Vivian Blaine

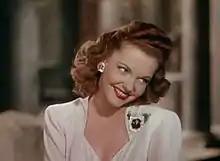
Vivian Blaine in "Something for the Boys" (1944)

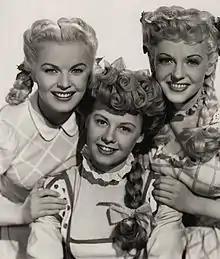
(L-R): June Haver, Vera-Ellen and Vivian Blaine in Three Little Girls in Blue (1946)

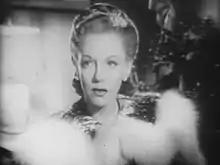
Vivian Blaine in 1946 film "Doll Face"

In 1942, Blaine's agent and soon-to-be husband Manny Franks signed her to a contract with Twentieth Century-Fox, and she moved to Hollywood, sharing top billing with Laurel and Hardy in "Jitterbugs" (1943) and starring in "Greenwich Village" (1944), "Something for the Boys" (1944), "Nob Hill" (1945), and "State Fair" (1945).